Nigeria

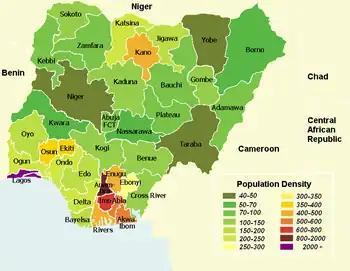

Railways have undergone a massive revamping with projects such as the Lagos-Kano Standard Gauge Railway being completed connecting cities of Kano, Kaduna, Abuja, Ibadan and Lagos. Lagos Rail Mass Transit controls transport in Lagos with 2 currently operating services. The Red Line and The Blue Line. Abuja Light Rail controls rail services in Abuja and currently has one operating service, the Blue Line.